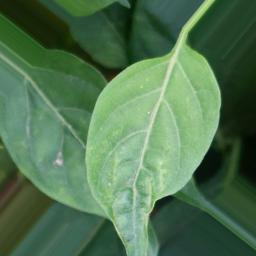
Label: healthy